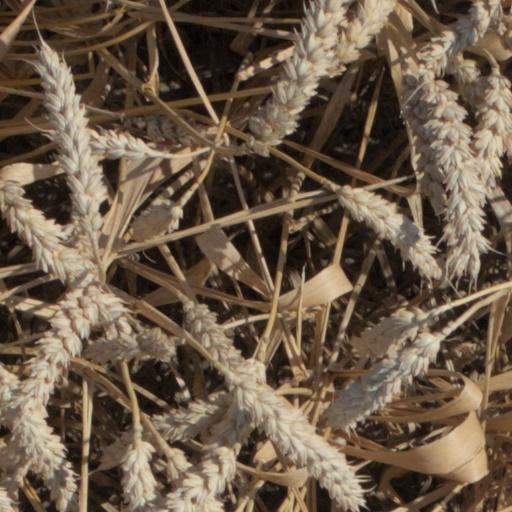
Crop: wheat